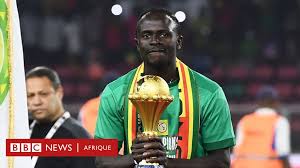
Nataal bii ma gis de dafa mel ni kiñ naan Saajo Maane la, Saajo Maane dafa tée coupe d'Afrique bi ñu takkal li nga xamante ne moom lañuy takkal suwëer yi mooy vert soon ruus. Équipe bu gagné rekk sa drapeau moom lañ lay takkal.